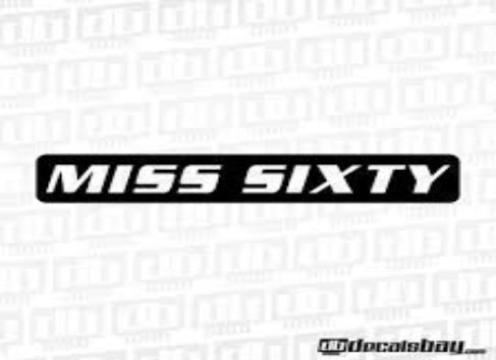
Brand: miss sixty
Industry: Clothes